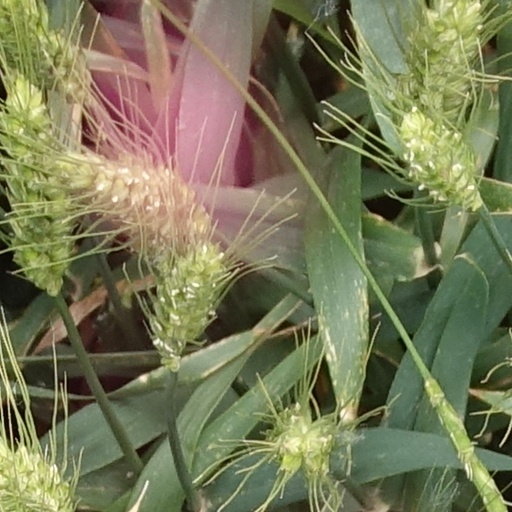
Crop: wheat